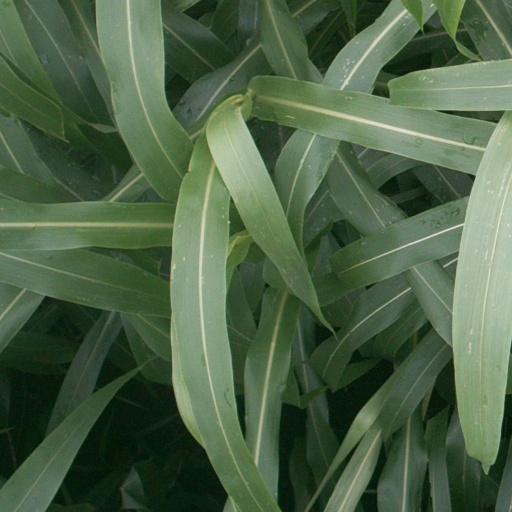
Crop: sorghum